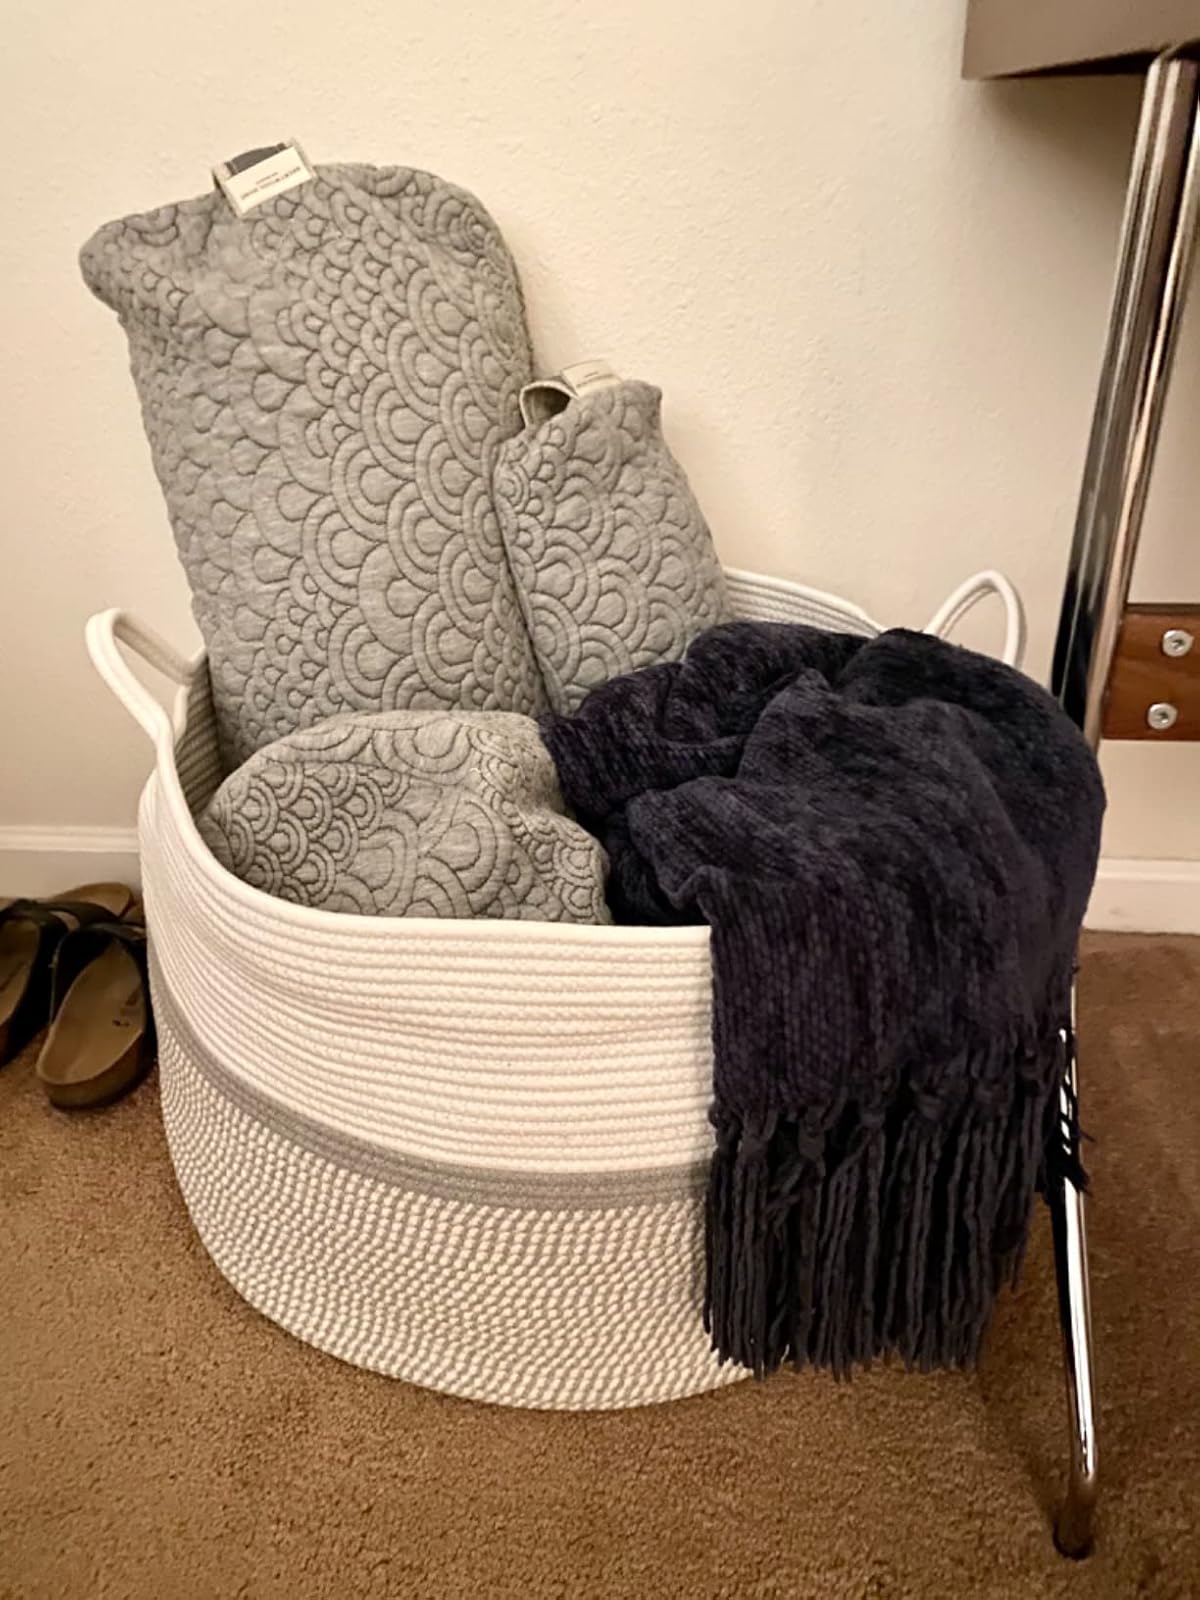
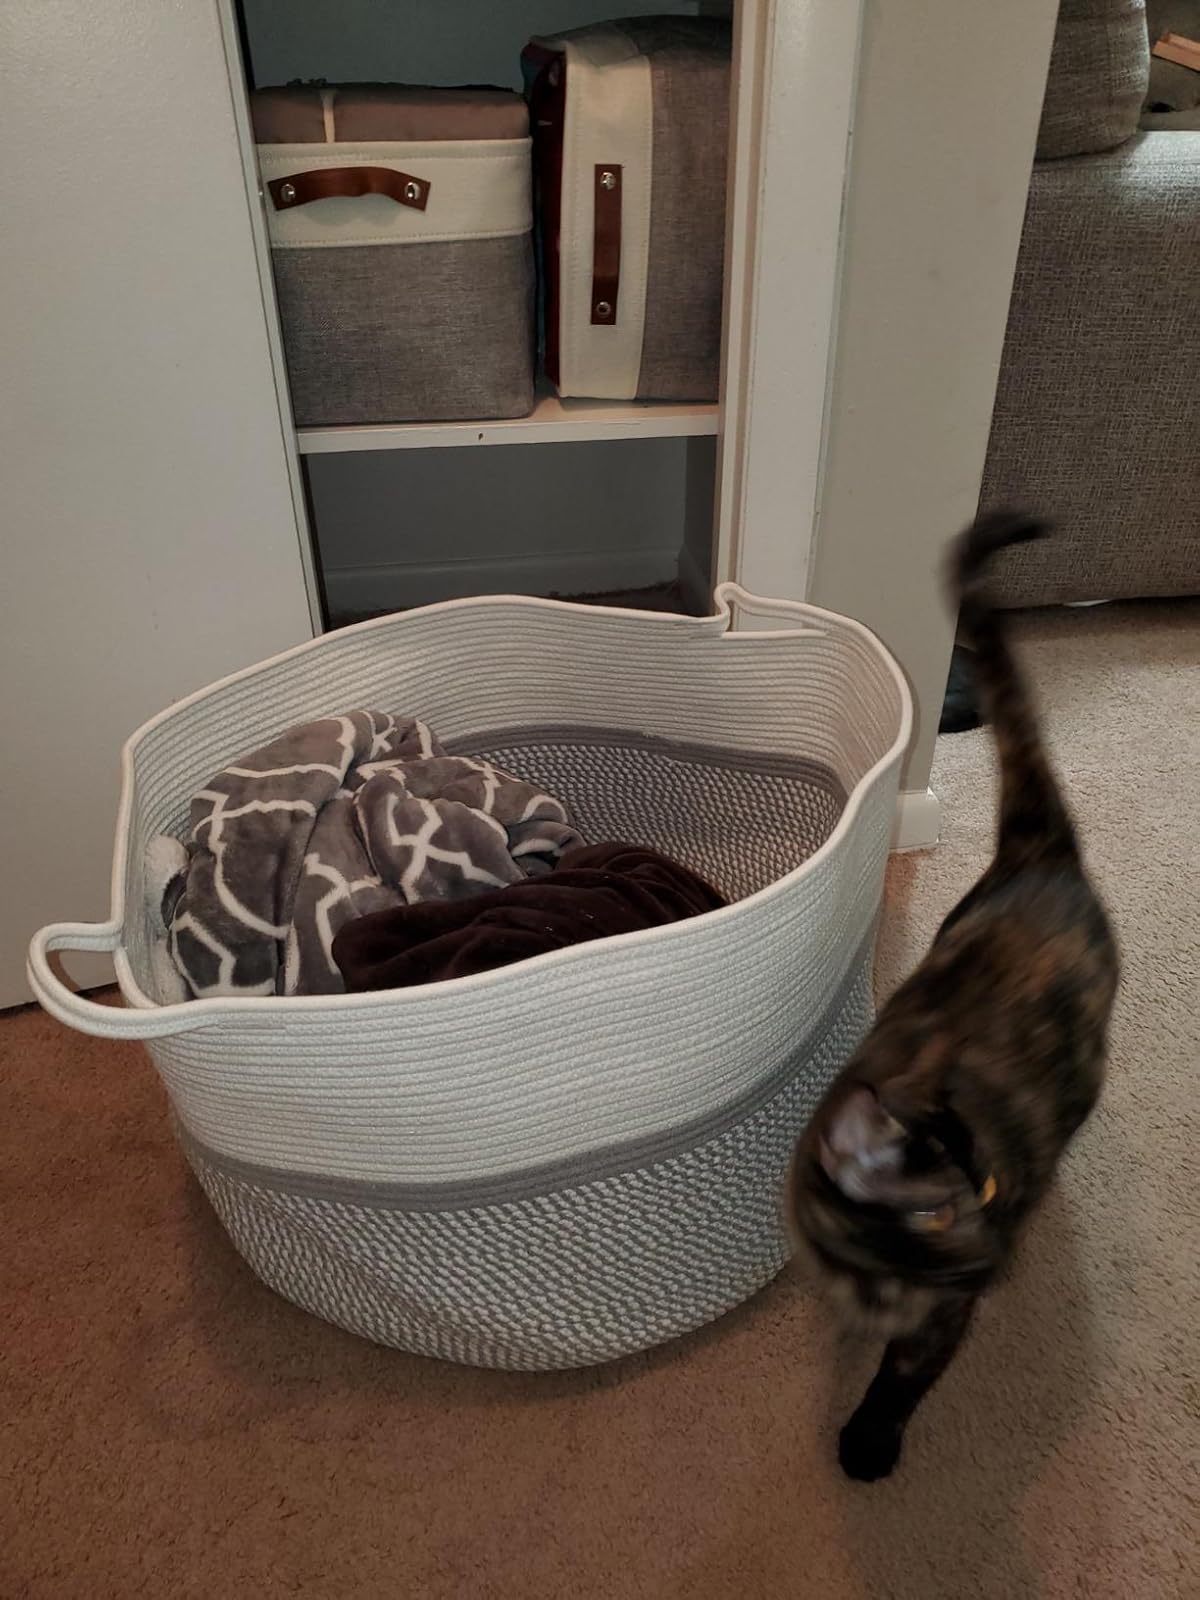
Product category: items_hamper
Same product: yes